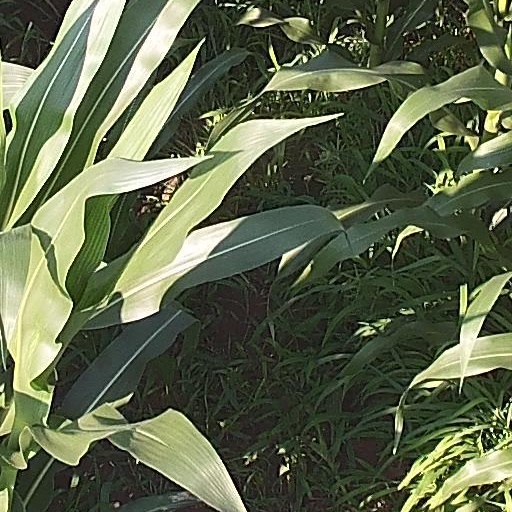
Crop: maize; corn